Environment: real
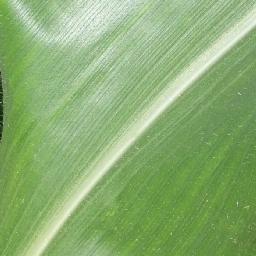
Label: healthy